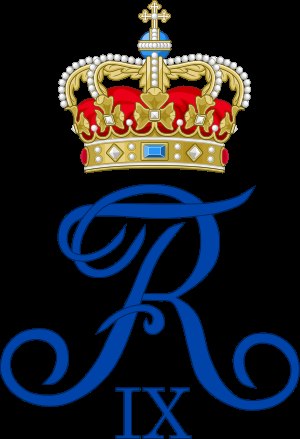
Frederik 9. / Titler, prædikater og æresbevisninger
Monogram.
Frederik 9. var konge af Danmark fra 1947 til 1972.